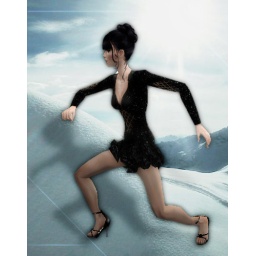
Miss hollywood Glamour contest. She had to pose in a black dress in the snow. I like it..........it's different.